Airbreathing jet engine

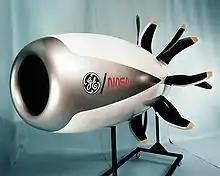
A propfan engine

A propfan engine (also called "unducted fan", "open rotor", or "ultra-high bypass") is a jet engine that uses its gas generator to power an exposed fan, similar to turboprop engines. Like turboprop engines, propfans generate most of their thrust from the propeller and not the exhaust jet. The primary difference between turboprop and propfan design is that the propeller blades on a propfan are highly swept to allow them to operate at speeds around Mach 0.8, which is competitive with modern commercial turbofans. These engines have the fuel efficiency advantages of turboprops with the performance capability of commercial turbofans. While significant research and testing (including flight testing) has been conducted on propfans, none have entered production.